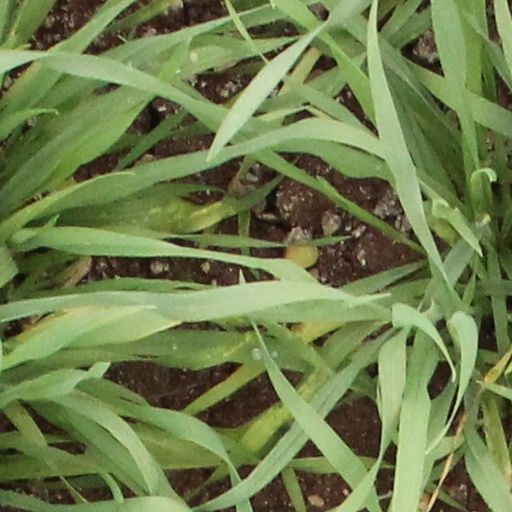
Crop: wheat